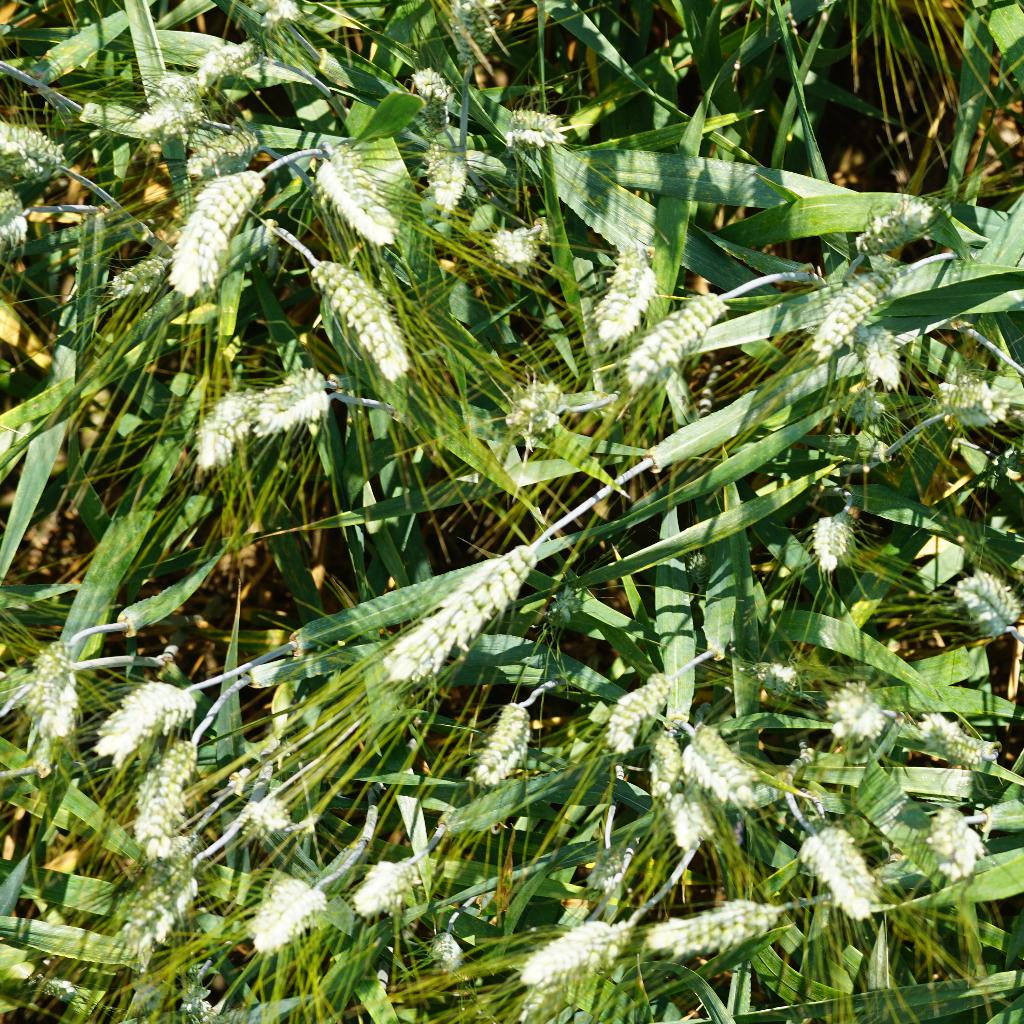
Country: France
Location: Gréoux
Wheat development stage: Filling